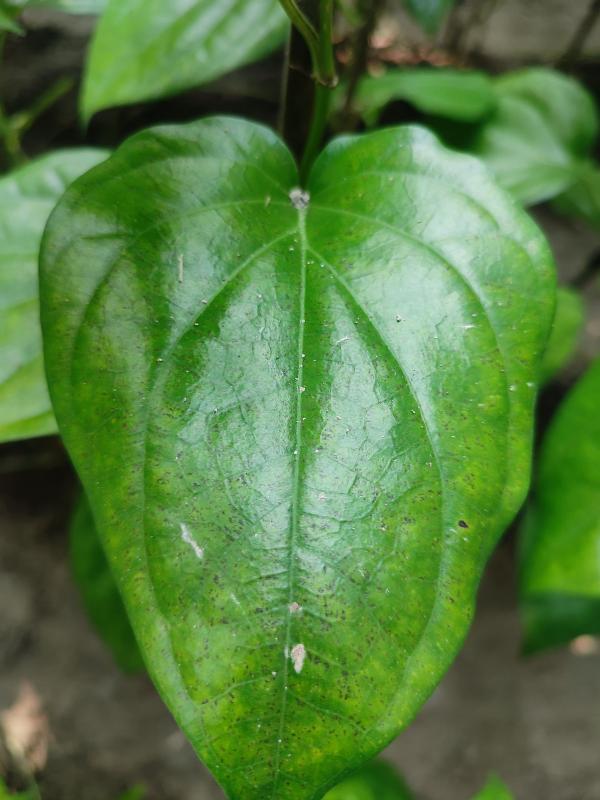
Label: Healthy_Leaf